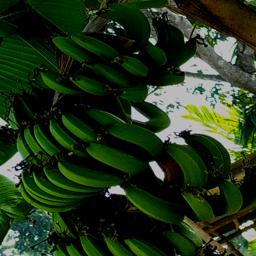
Label: JAHAJI FRUIT